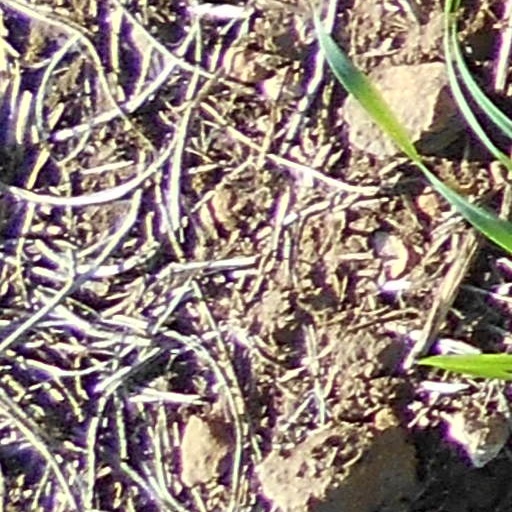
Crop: wheat